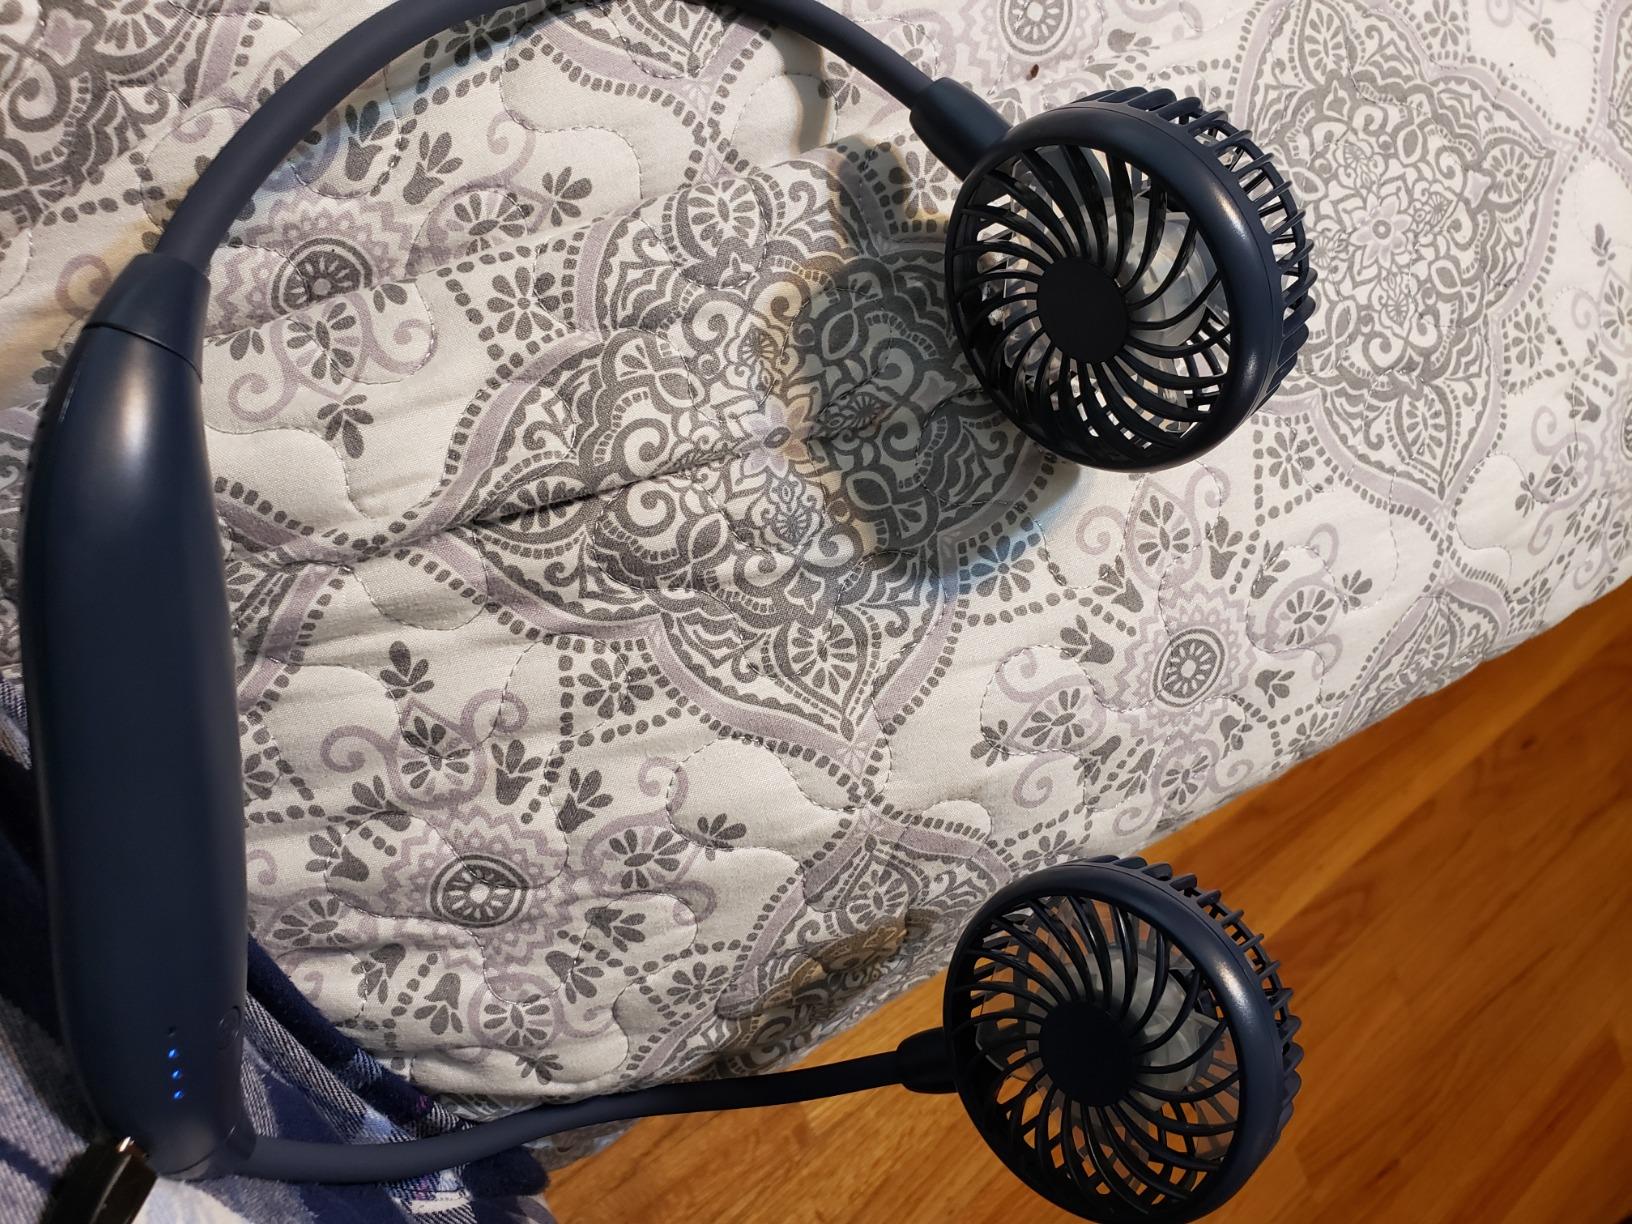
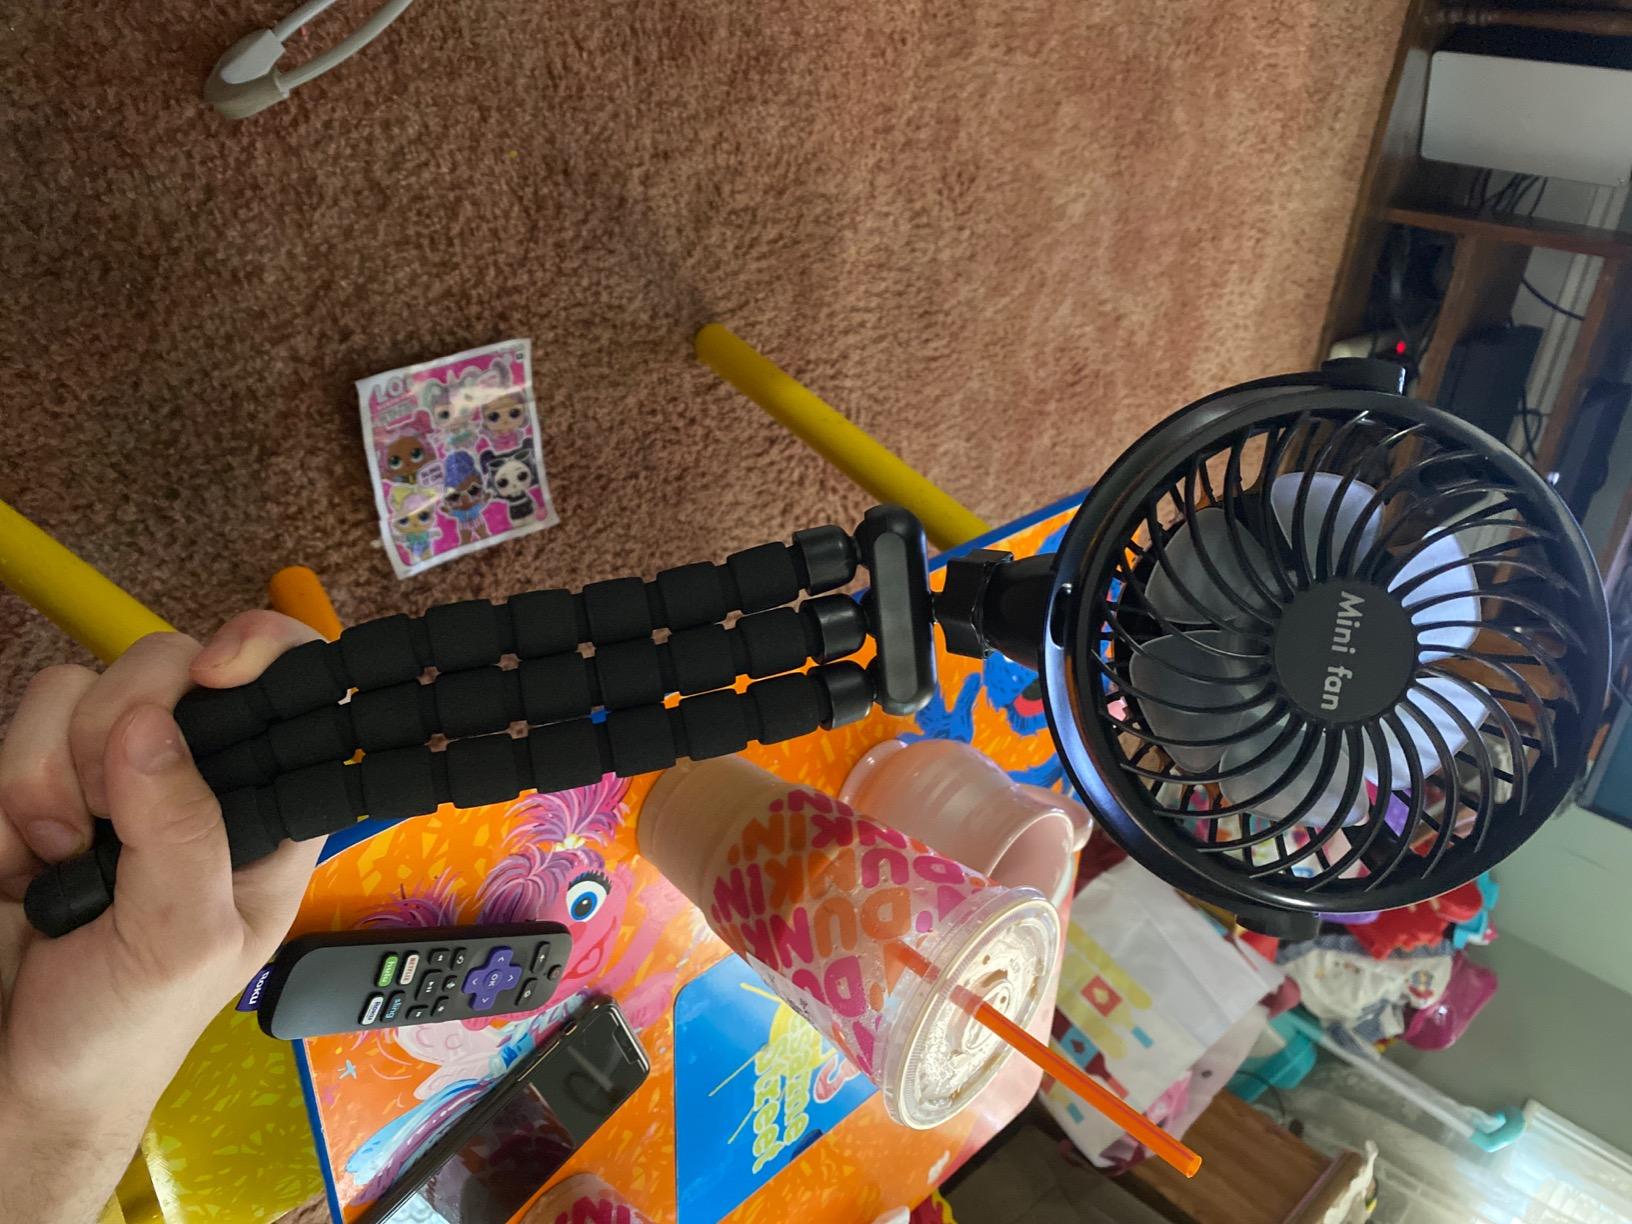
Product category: fan
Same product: no